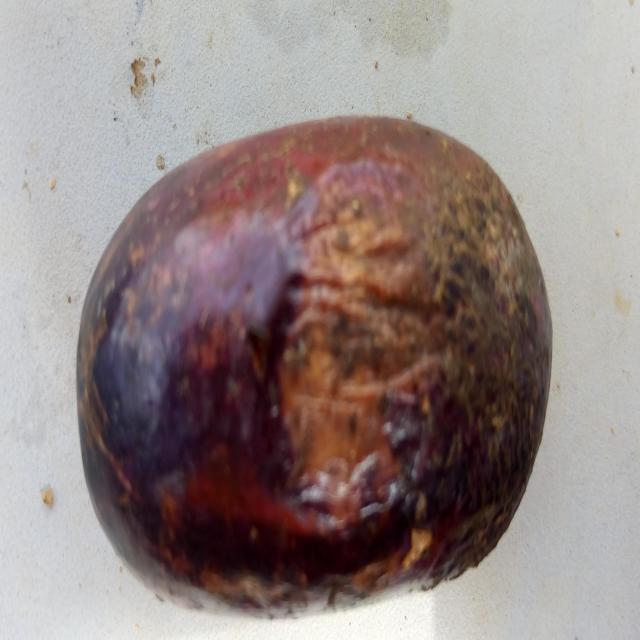
Plum grade: rotten